William Raspberry

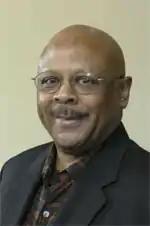

William Raspberry (October 12, 1935 – July 17, 2012) was an American syndicated public affairs columnist. He was also the Knight Professor of the Practice of Communications and Journalism at the Sanford Institute of Public Policy at Duke University. An African American, he frequently wrote on racial issues.